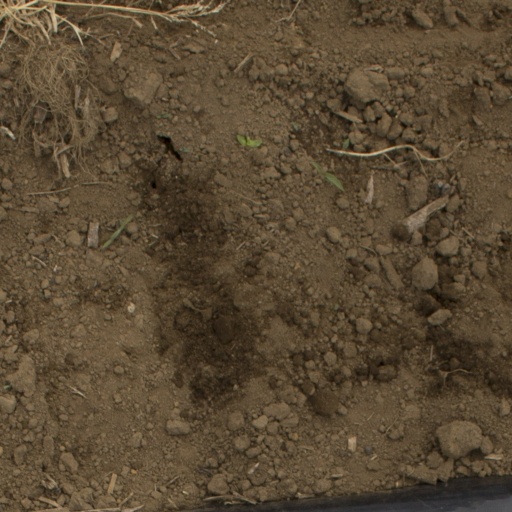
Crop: Jerusalem artichoke